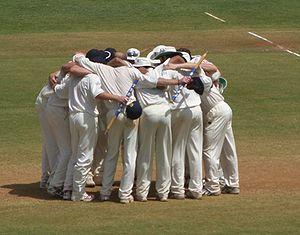
En sport, un huddle est l'action d'une équipe de se regrouper ensemble, en cercle, afin de partager sa stratégie, de se motiver, ou de célébrer. Le huddle est utilisé par les équipes sportives lorsque l'ambiance dans l'enceinte sportive ne permet pas une communication efficace sur le terrain, ou pour que les adversaires n'entendent pas certaines stratégies. Le meneur du huddle est généralement le capitaine ou le quarterback au football américain. Le huddle est également utilisé fréquemment entre les points au volley-ball.